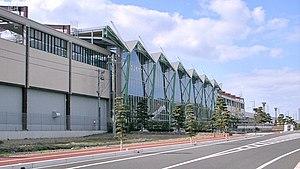
La gare d'Izumi est une gare ferroviaire de la ville d'Izumi, dans la préfecture de Kagoshima, au Japon. La gare est exploitée par les compagnies JR Kyushu et Hisatsu Orange Railway.